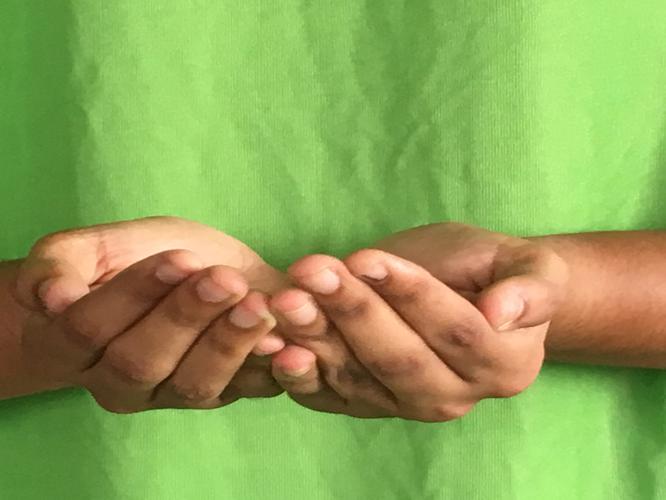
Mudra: Pushpaputa
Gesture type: double_hand